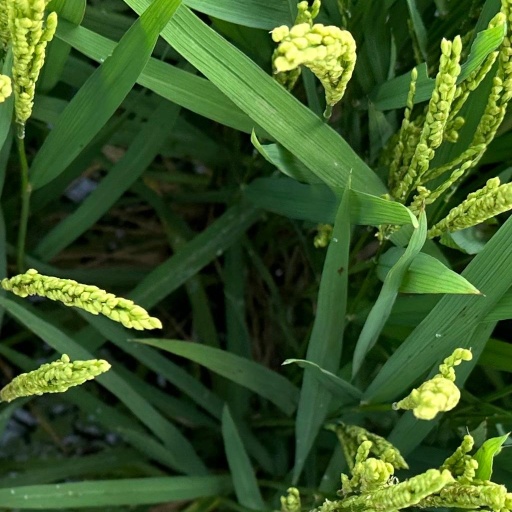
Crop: rice